Valtellina

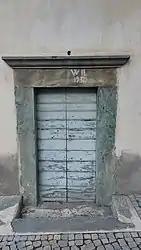
"Cheers to the year 1930" written on one of the doors of Mazzo di Valtellina

The conscription was originally a celebration on the occasion of the call to the draft: the tradition seems to have originated in the second half of the nineteenth century with the unification of Italy when young men were forced to serve a period in the Army. The feast of the conscripts of eighteen-year-olds was therefore a kind of rite of passage to adulthood. Today is simply the celebration of the coming of age.